Boris Tadić

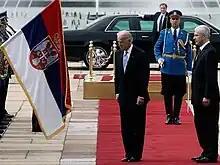
US Vice-President Joe Biden meets Tadić during the state visit to Serbia in May 2009

Tadić invoked his constitutional powers of Commander-in-Chief of the Military of Serbia and dismissed the Chief of the General Staff Zdravko Ponoš on 30 December 2008. Ponoš made public accusations against the Defence Minister Dragan Šutanovac in the media. It was also revealed that he ignored the minister and has not submitted a single report in a year.